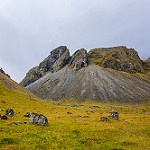
Scene: Outdoor